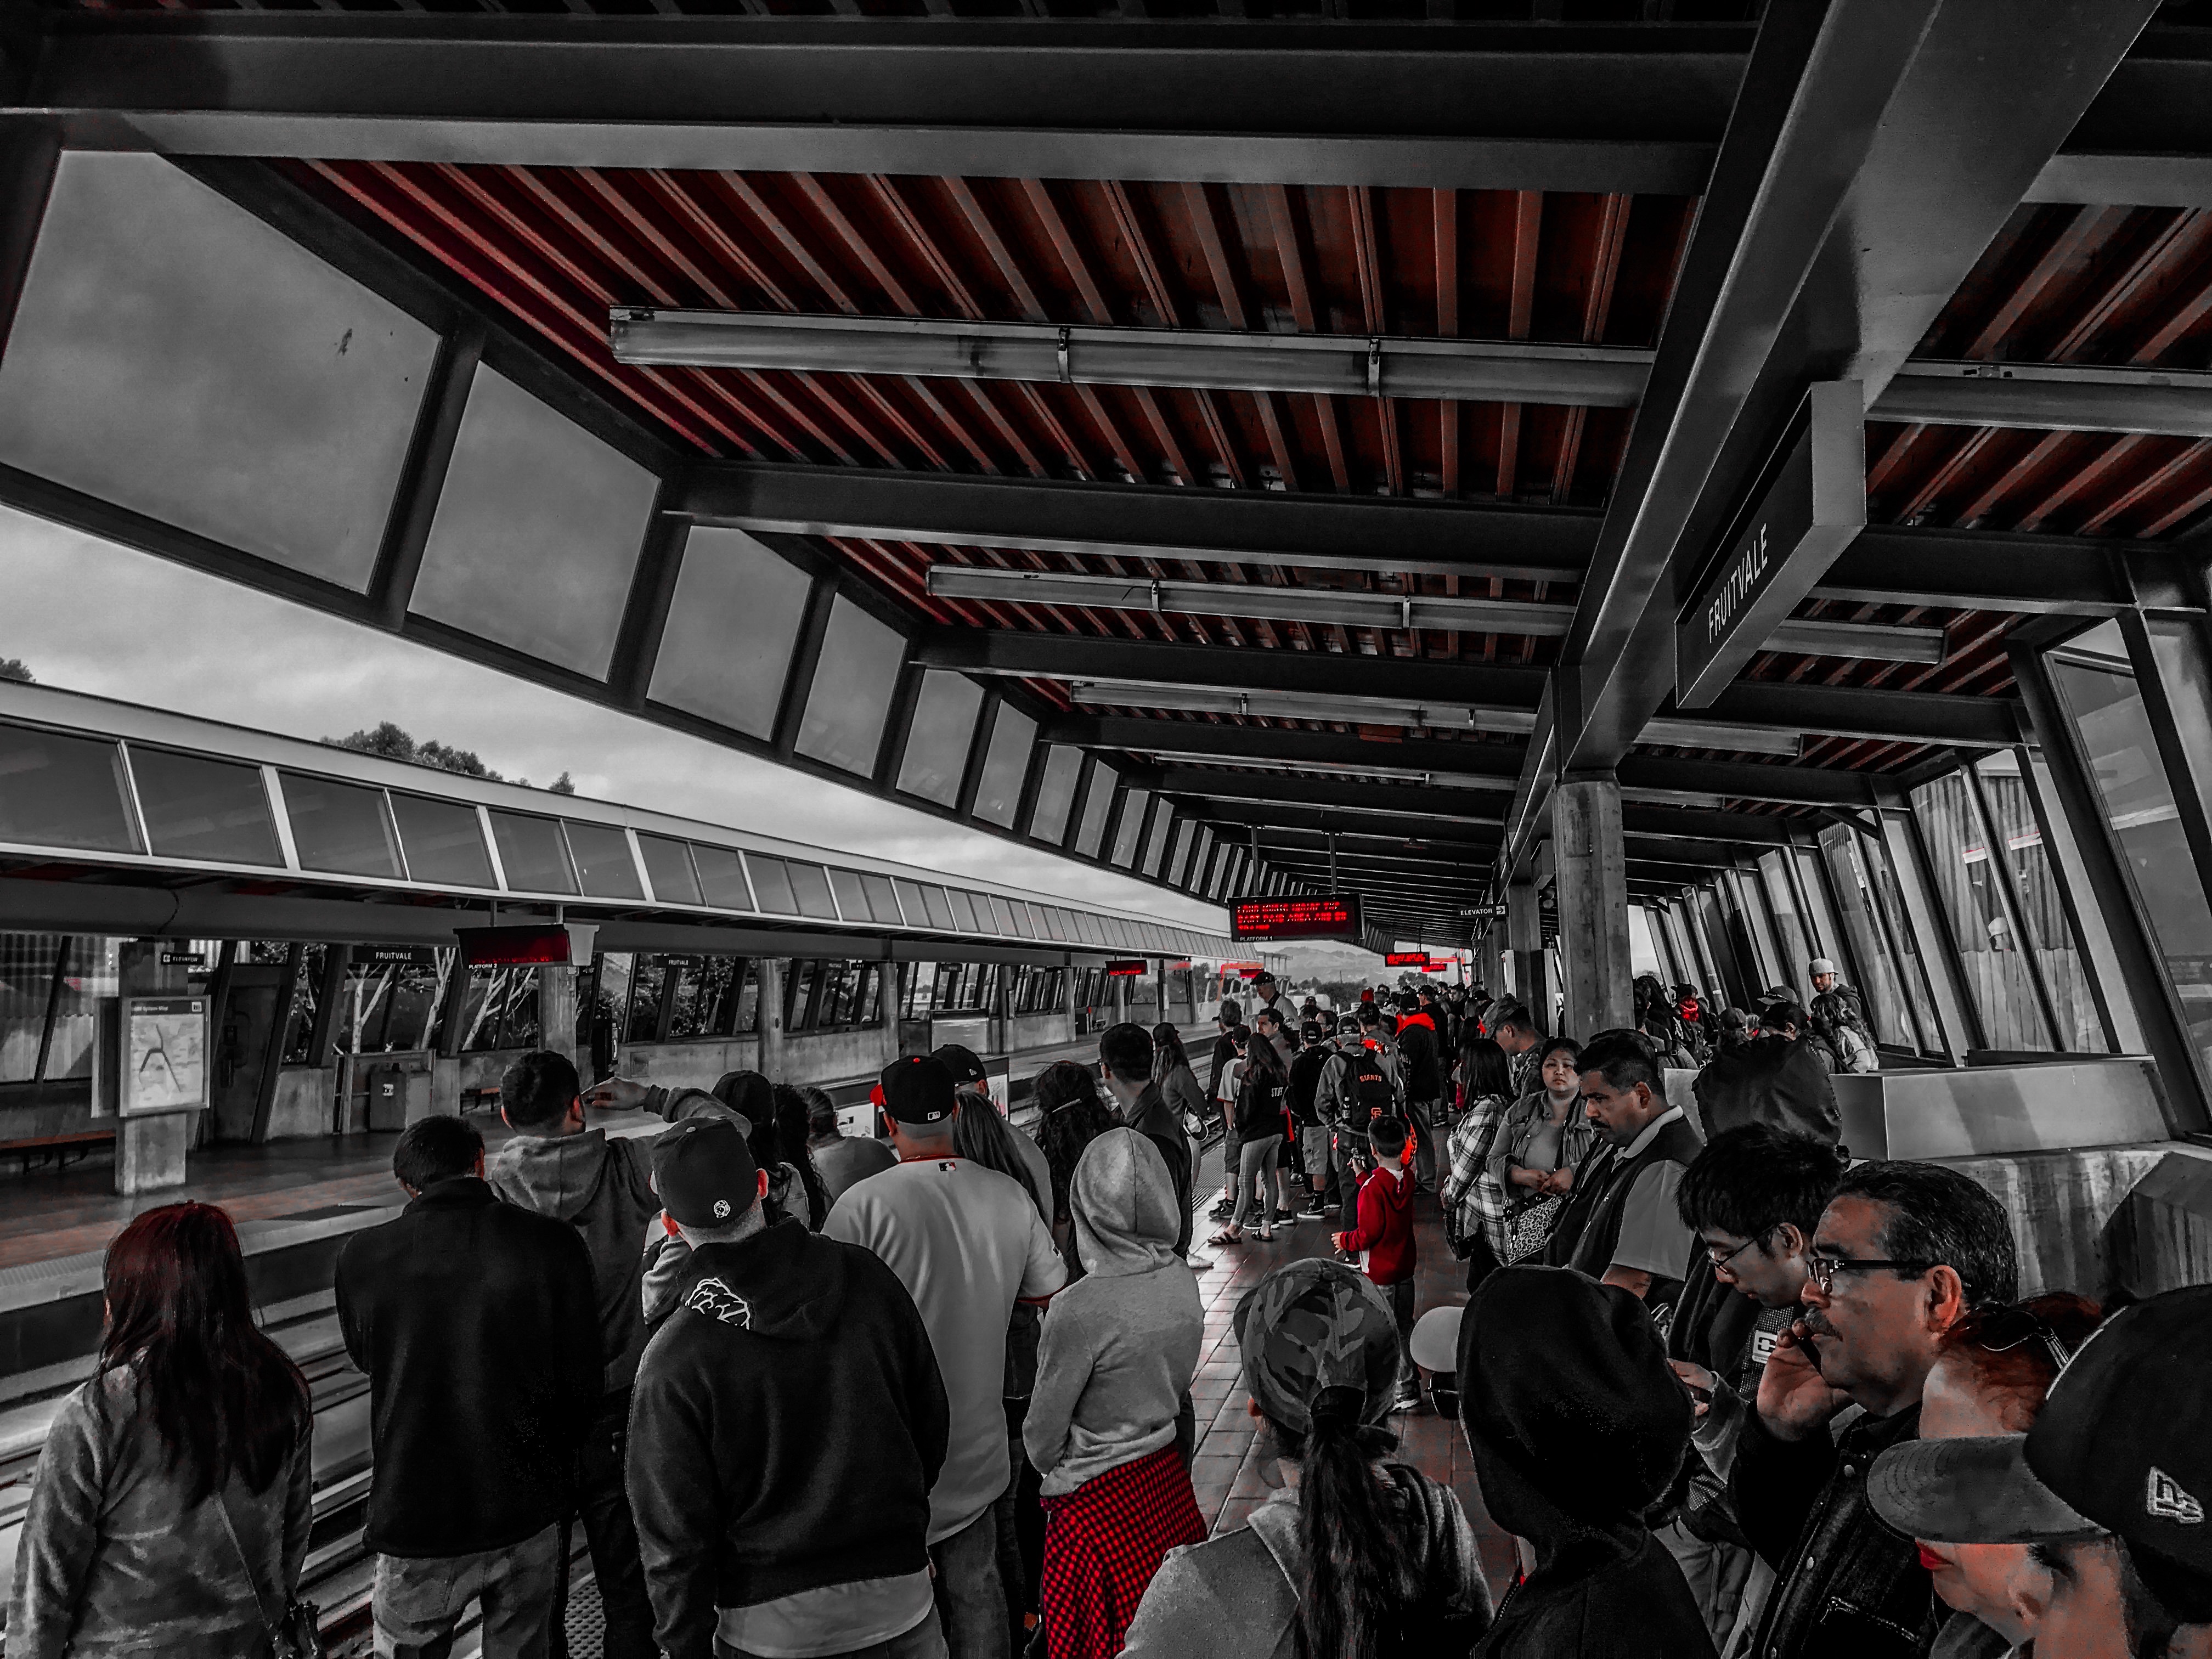
structure, crowd, transport, public transport, passenger, sport venue